AIM center

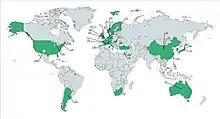
AIM center's International Council of Affiliate Members (ICAM). Details in Ref 1.

The purpose of the AIM center is to promote autophagy research at the international, national and regional levels and to provide resources to communities of scholars interested in this process in any context including basic science or translational research. AIM has scientific cores providing technical resources for study of autophagy, accessible to its members, associate members as well as to a group of international affiliate members. It provides a mentoring structure for support of junior faculty enrolled with the center and promotes collaborative multidisciplinary studies centered on the key thematic focus of the AIM center – fundamental study of autophagy and its role in disease. The AIM has International Council of Affiliate Members (ICAM) on all continents (see figure). The ICAM is complemented by the National Council of Affiliate (NCAM) members. NCAM is organized in sections by clinical disciplines/specialties, and at present has cardiology and nephrology sections.